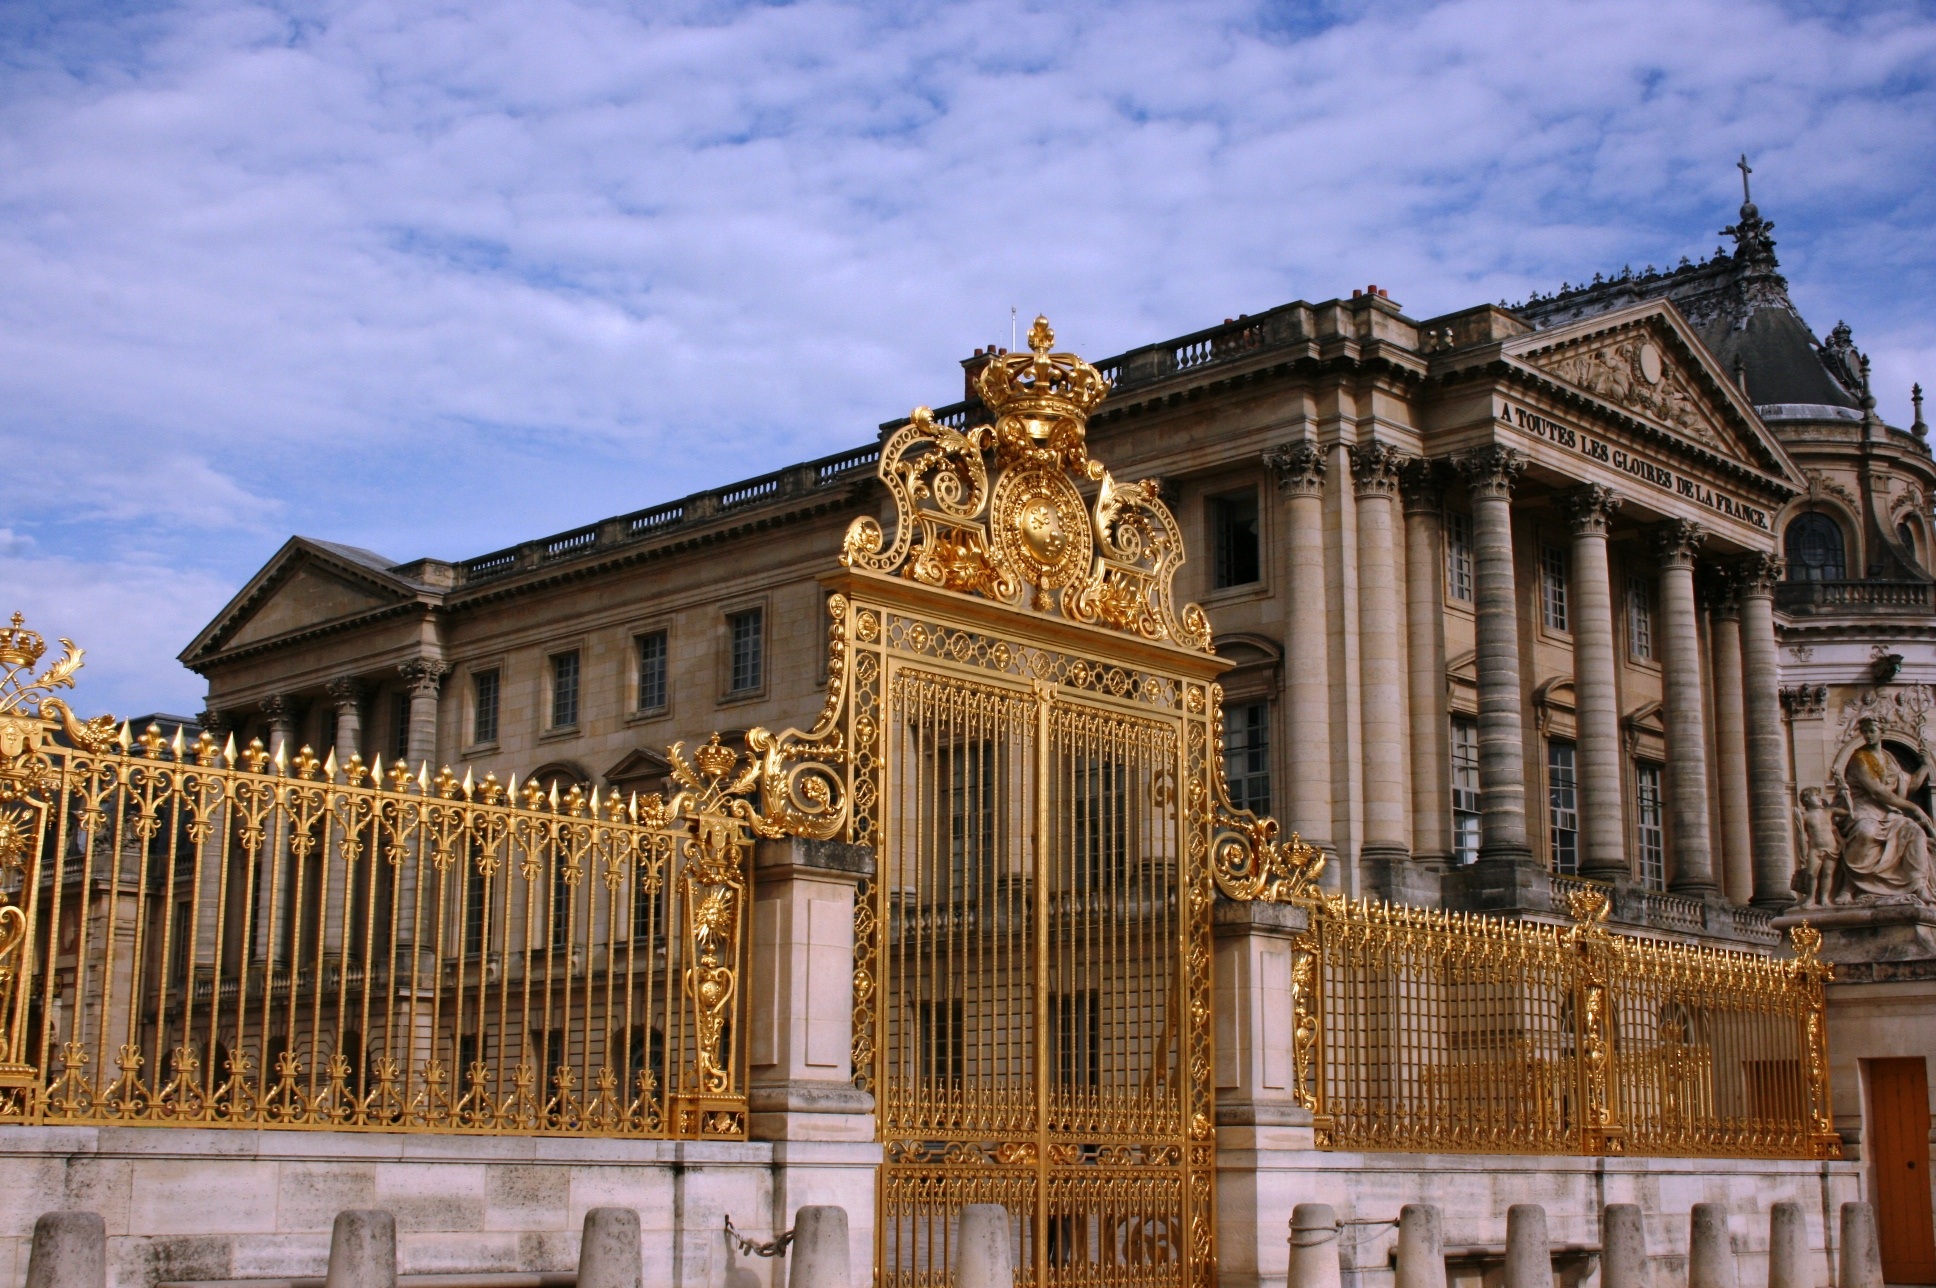
architecture, building, palace, france, landmark, facade, cathedral, versailles, ancient history, palace of versailles, ancient roman architecture